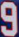
Number: 9